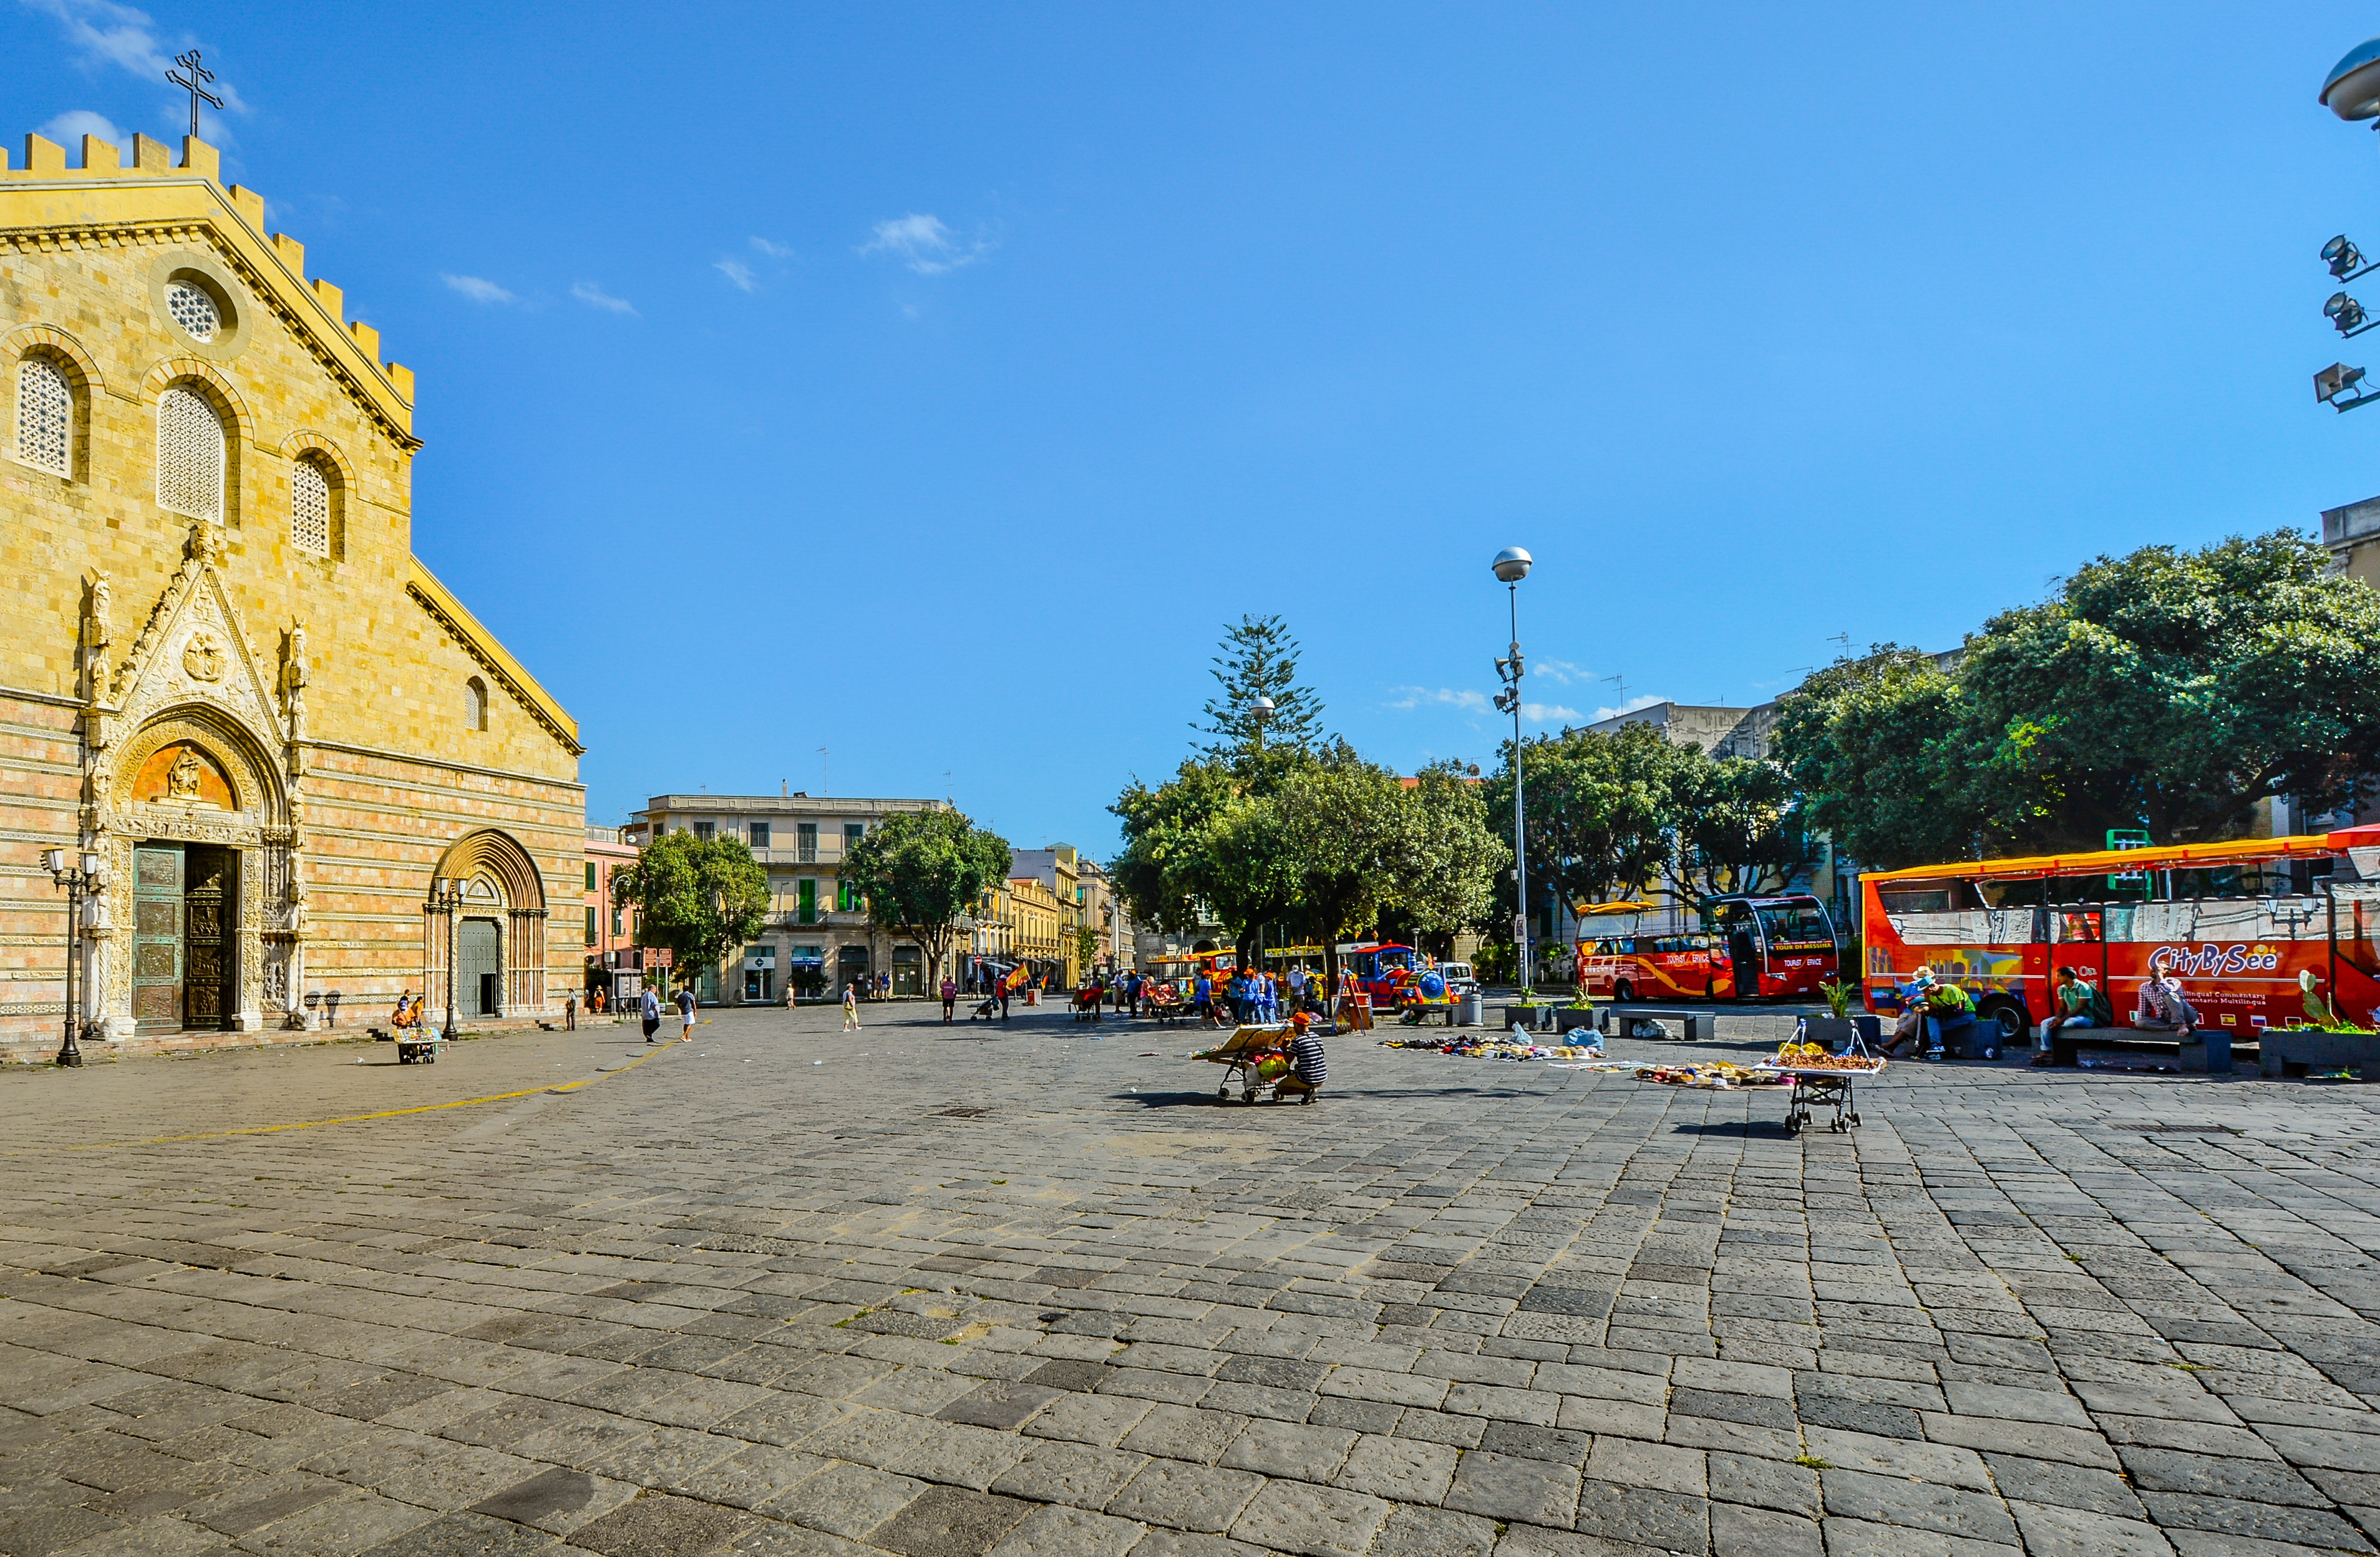
street, town, city, walkway, travel, plaza, square, italy, church, cathedral, tourism, place of worship, public space, bus, tour, town square, european, piazza, italian, sicily, messina, neighbourhood, vendors